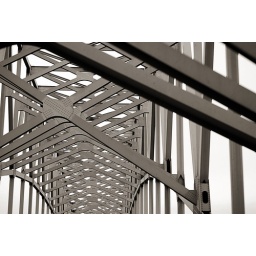
bridge over the Mississippi River on I-55 (I think)taken from the front seat of my car, at about 65 mph